M-553 (Michigan highway)

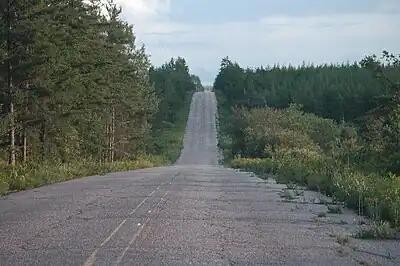
Photograph

Like other state trunkline highways, M-553 is maintained by MDOT. As a part of these maintenance responsibilities, the department tracks the volume of traffic that uses the roadways under its jurisdiction. MDOT's surveys in 2021 showed that, on average, 3,904 vehicles north of M-35 and 8,063 vehicles south of CR 480 used the highway daily. No section of M-553 is listed on the National Highway System, a network of roads important to the country's economy, defense, and mobility.